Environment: lab
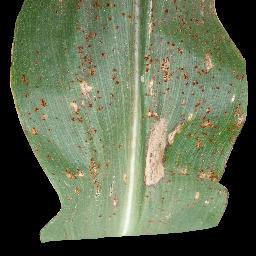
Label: common_rust